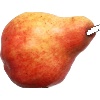
Label: Pear Red 1